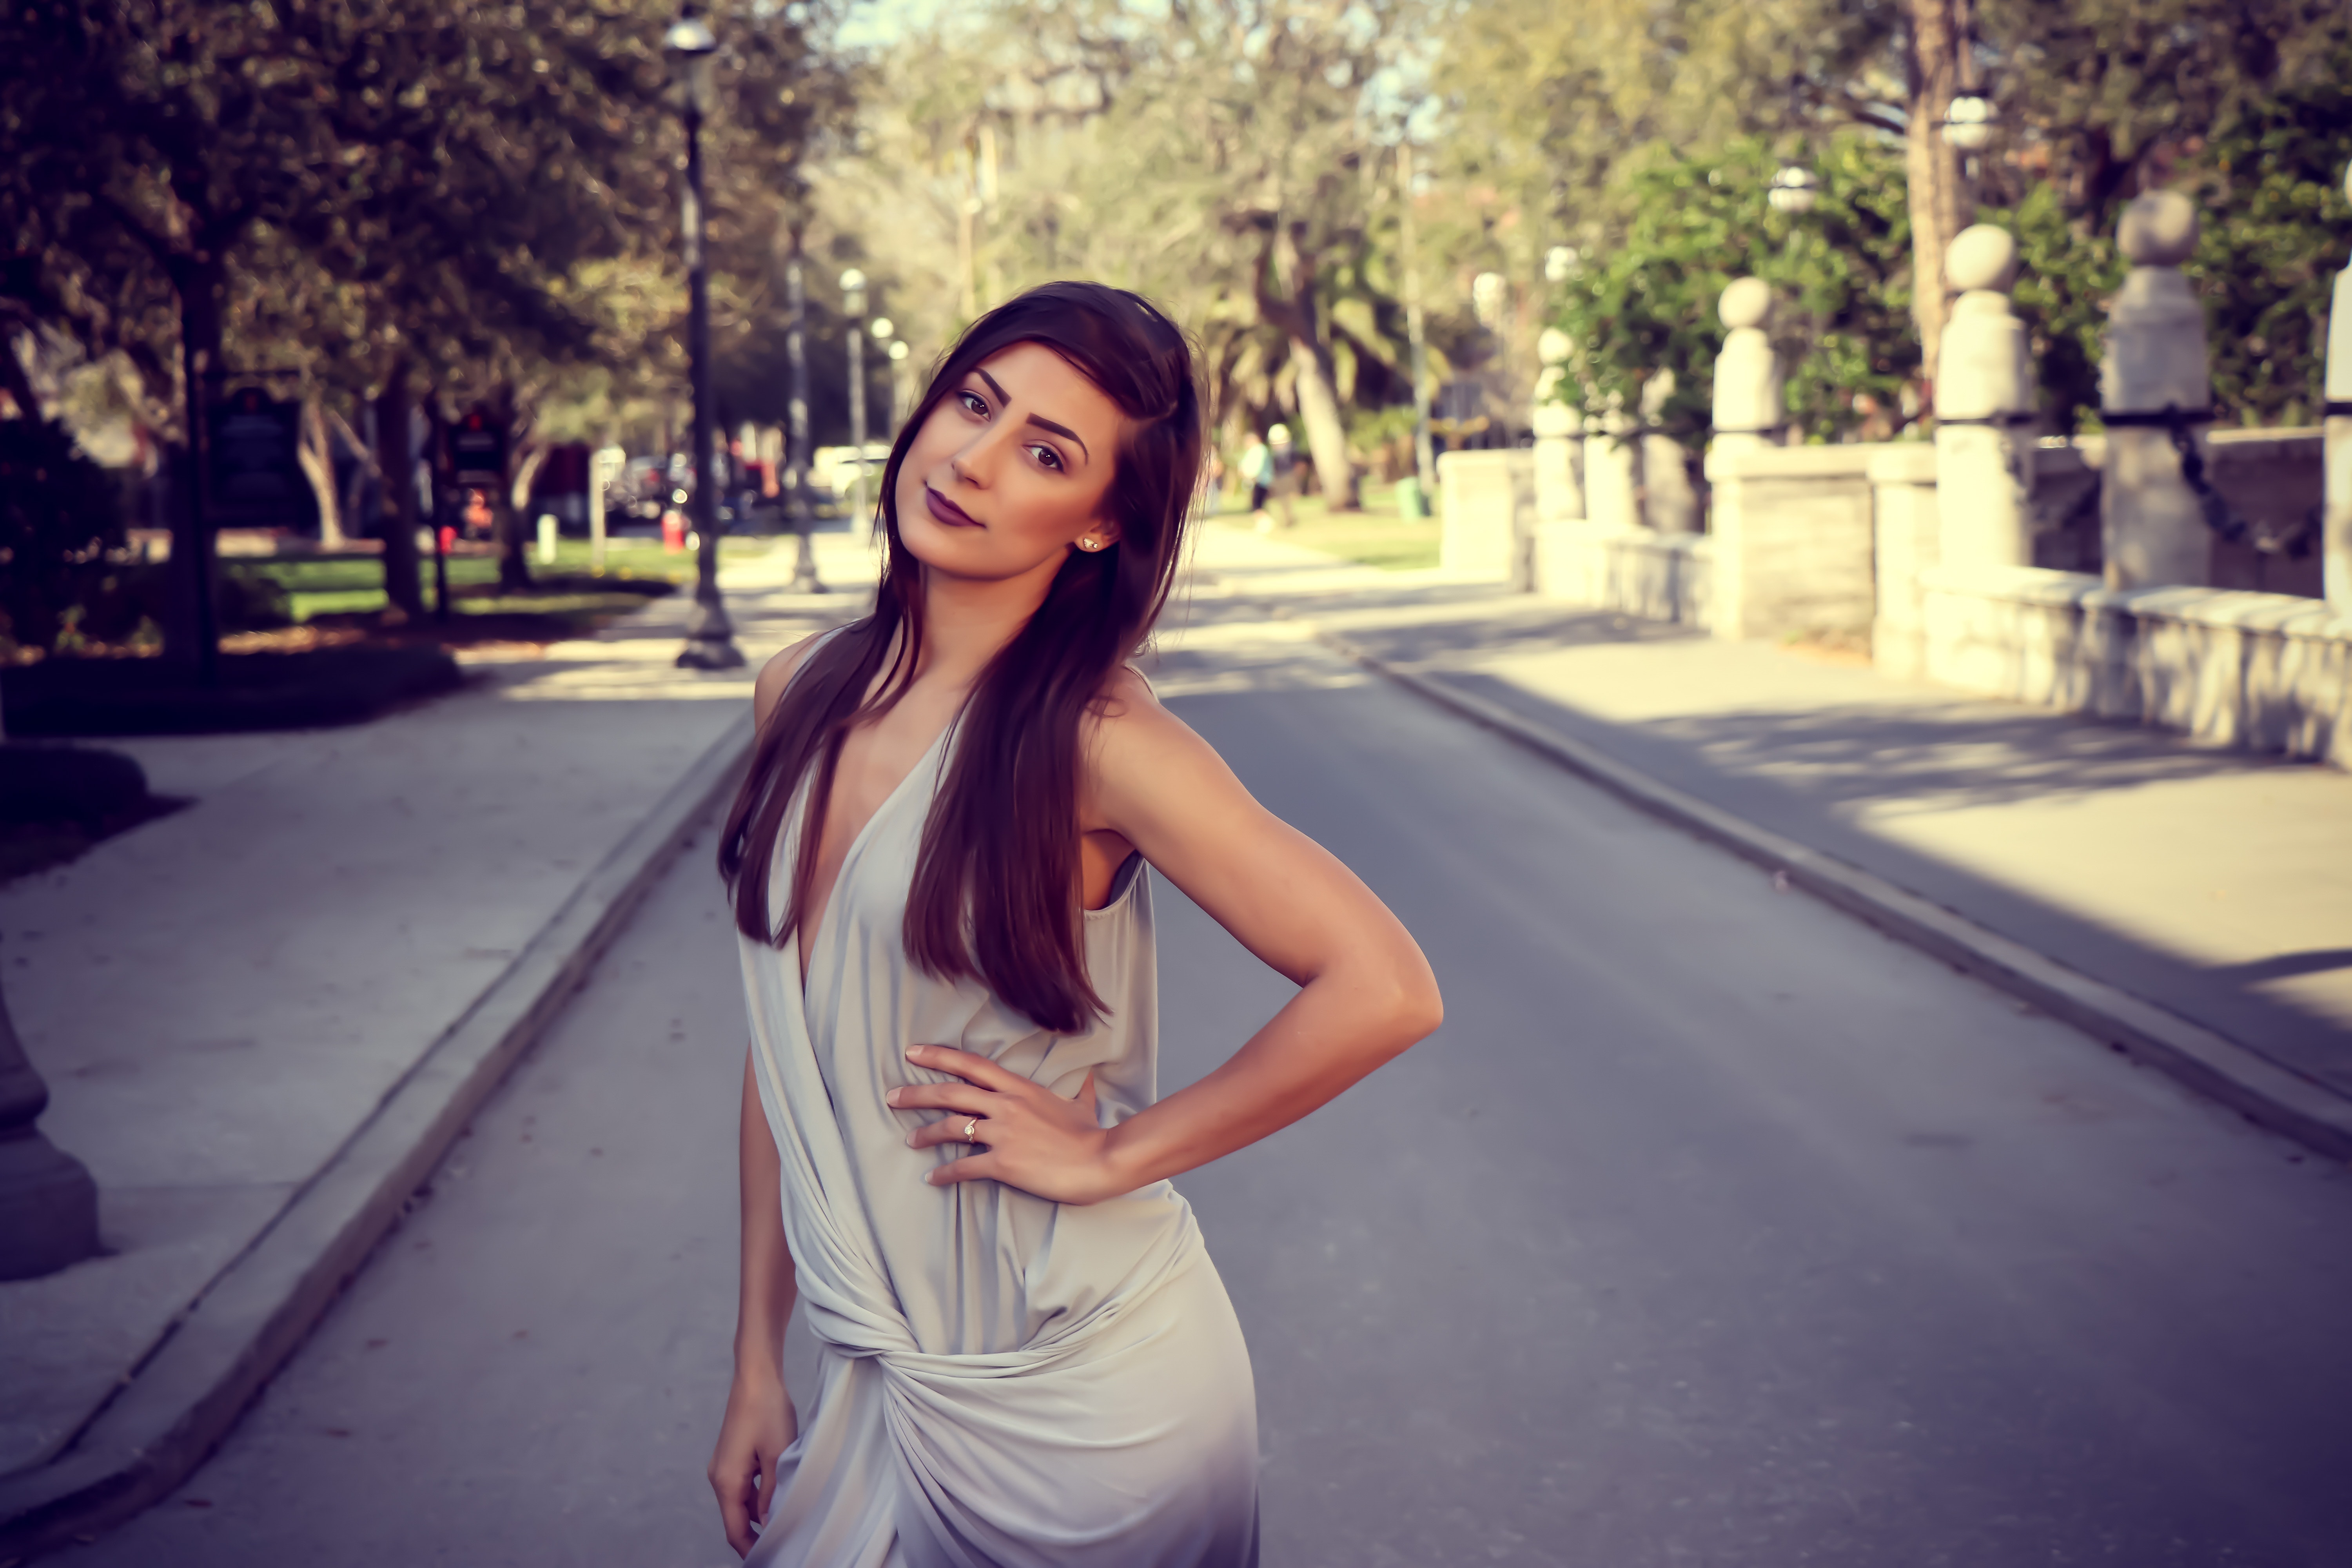
hair, photograph, face, beauty, shoulder, lip, pink, snapshot, smile, hairstyle, long hair, cool, fashion, photography, fun, eye, dress, photo shoot, tree, summer, black hair, street fashion, happy, brown hair, sunlight, plant, model, leisure, shoe, style, street